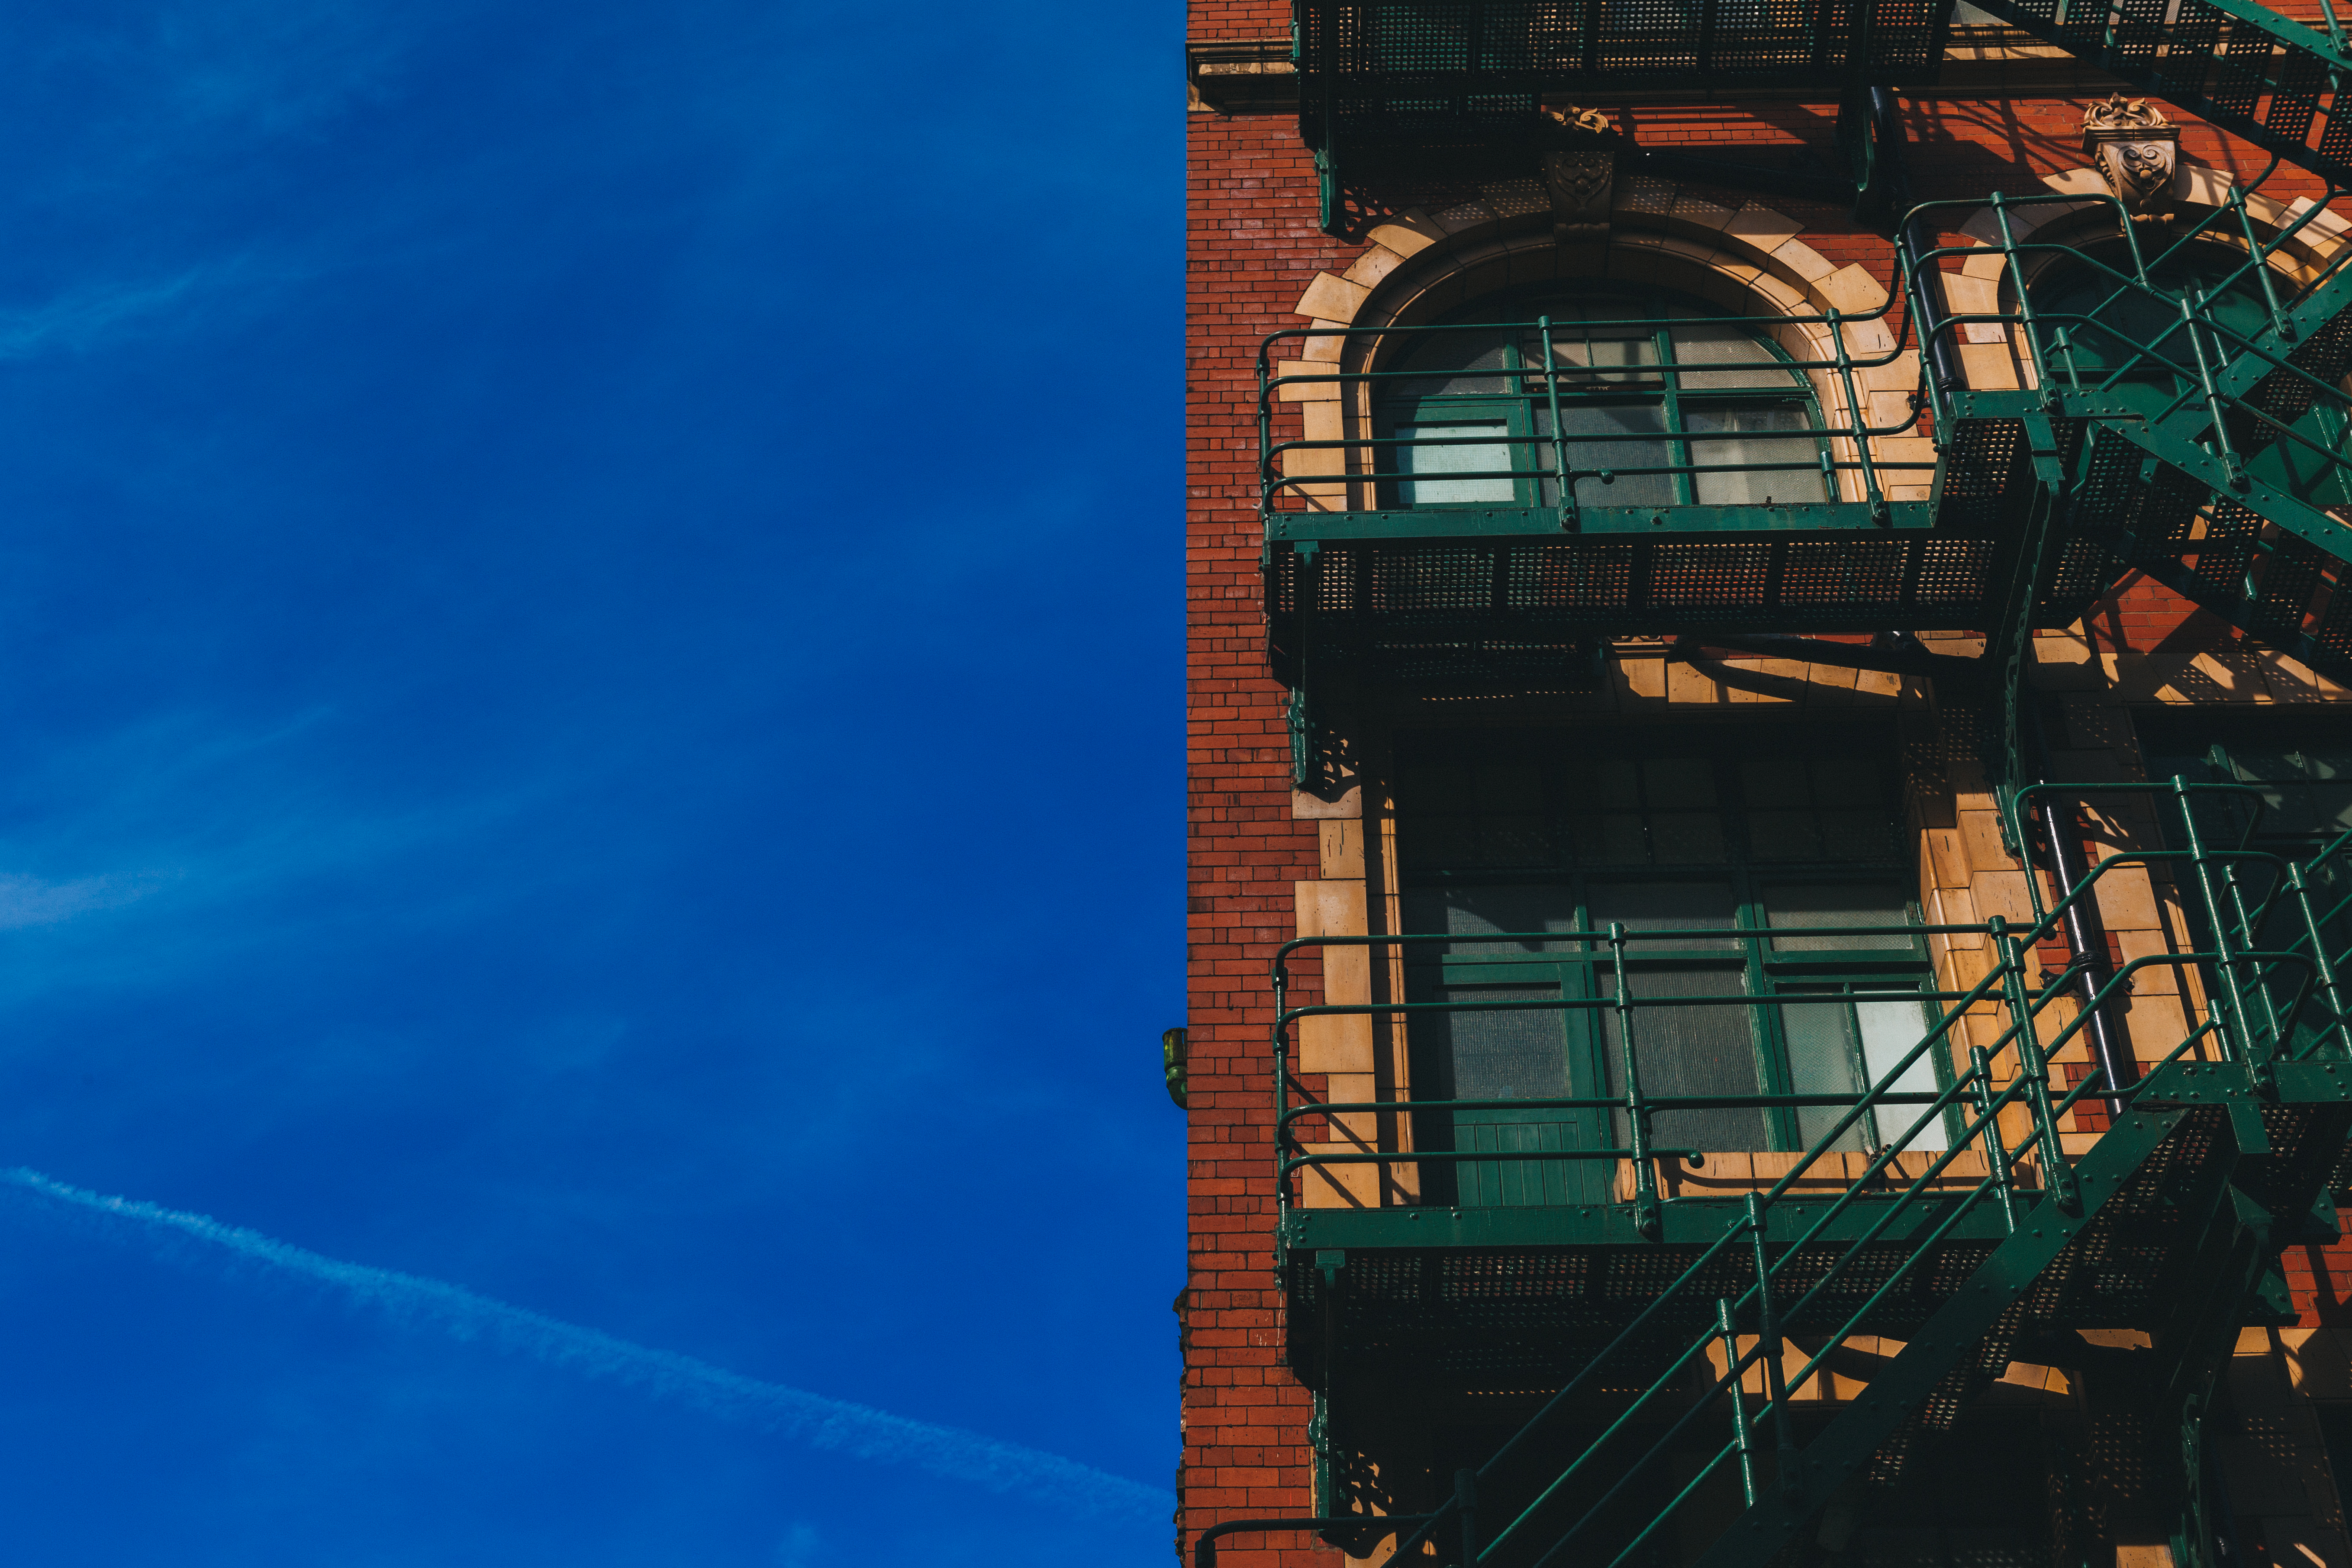
sky, sunset, night, sunlight, window, building, skyscraper, cityscape, dusk, evening, reflection, color, landmark, blue, apartment, fire escape, stairs, bricks, urban area, atmosphere of earth